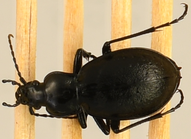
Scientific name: Carabus taedatus
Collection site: Niwot Ridge NEON (NIWO), plot NIWO_013